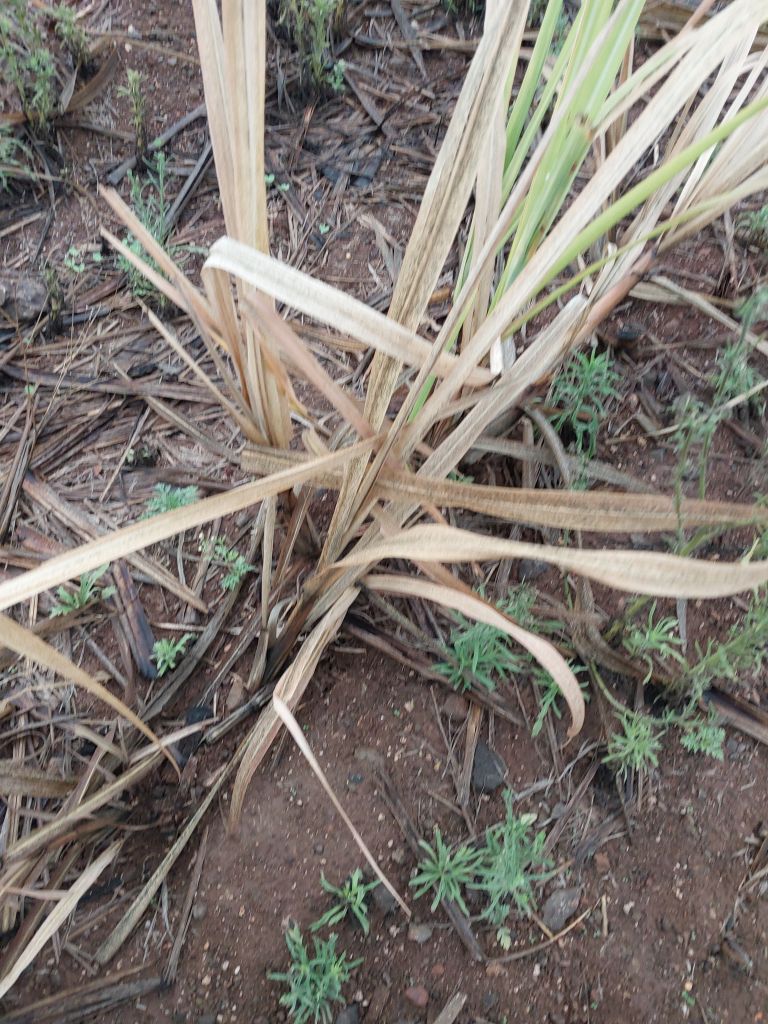
Label: Sett Rot